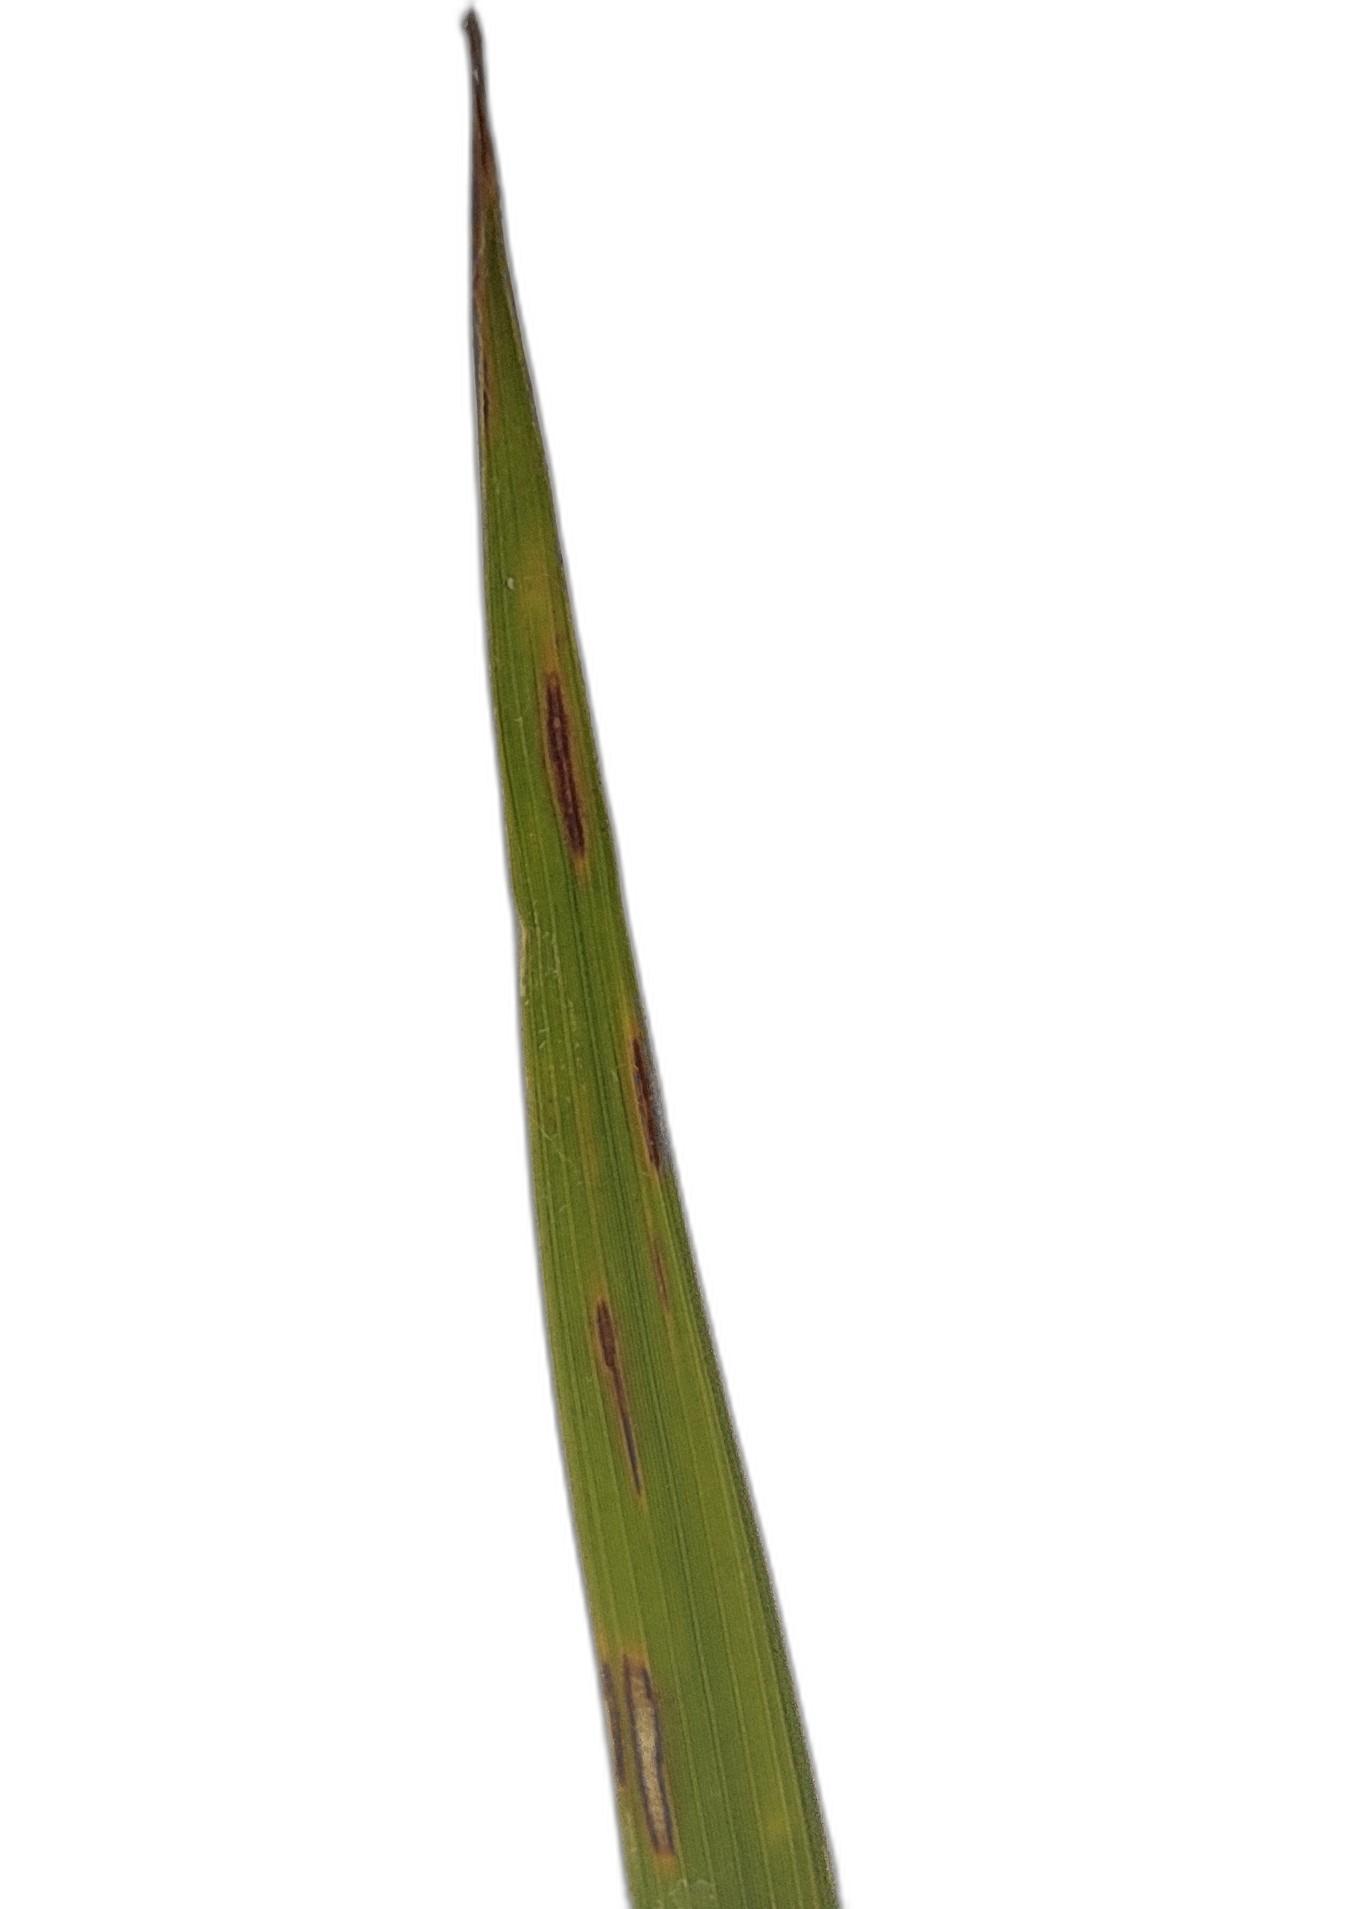
Label: Rice Blast